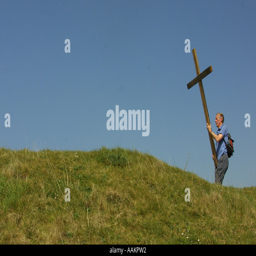
a man carries a wooden cross at an open - air friday service